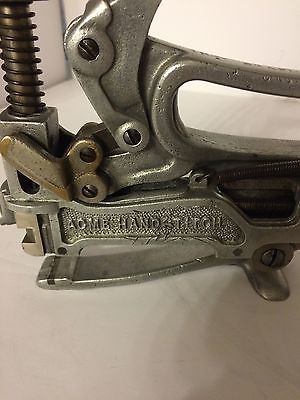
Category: stapler